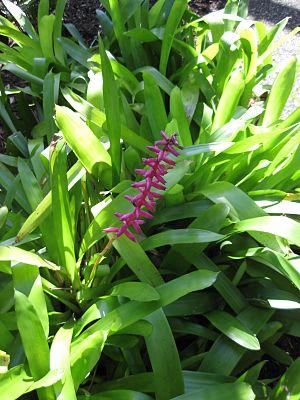
Aechmea gamosepala est une espèce de plantes de la famille des Bromeliaceae, endémique du Brésil.